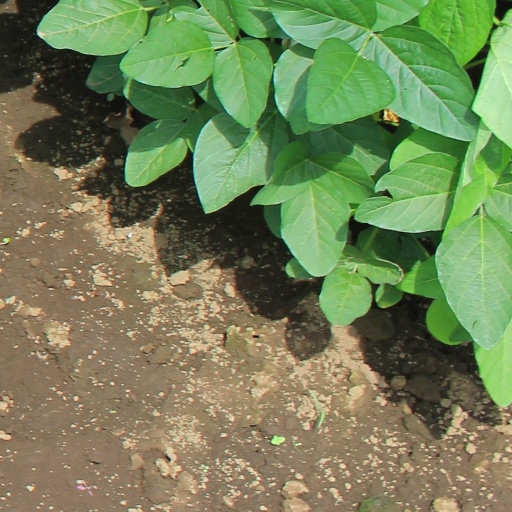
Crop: soybean